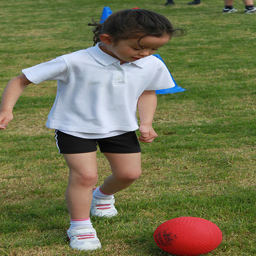
a small child is kicking around a red ball
The young girl is kicking a red ball on the ground.
There is a little girl playing with a ball.
a young child playing soccer in a field
A young girl kicking around a ball on a field.